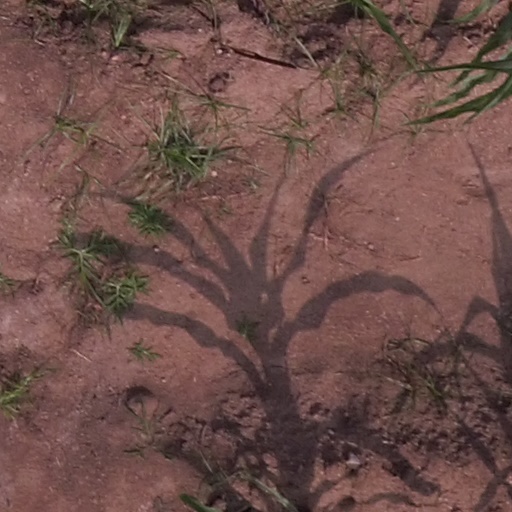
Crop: maize; corn